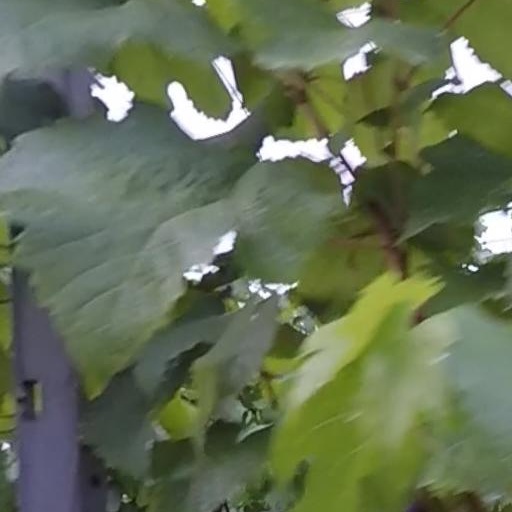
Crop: grape